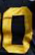
Number: 0